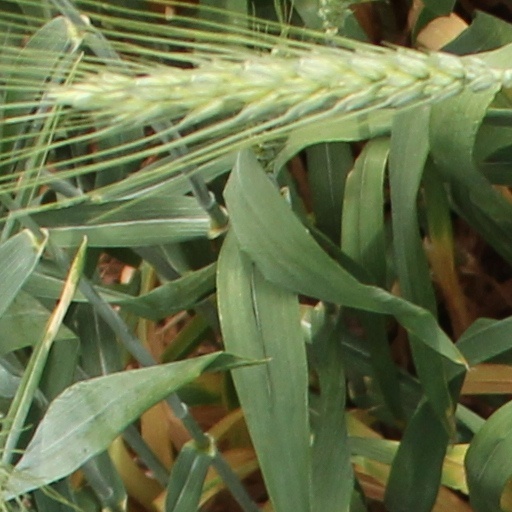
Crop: wheat